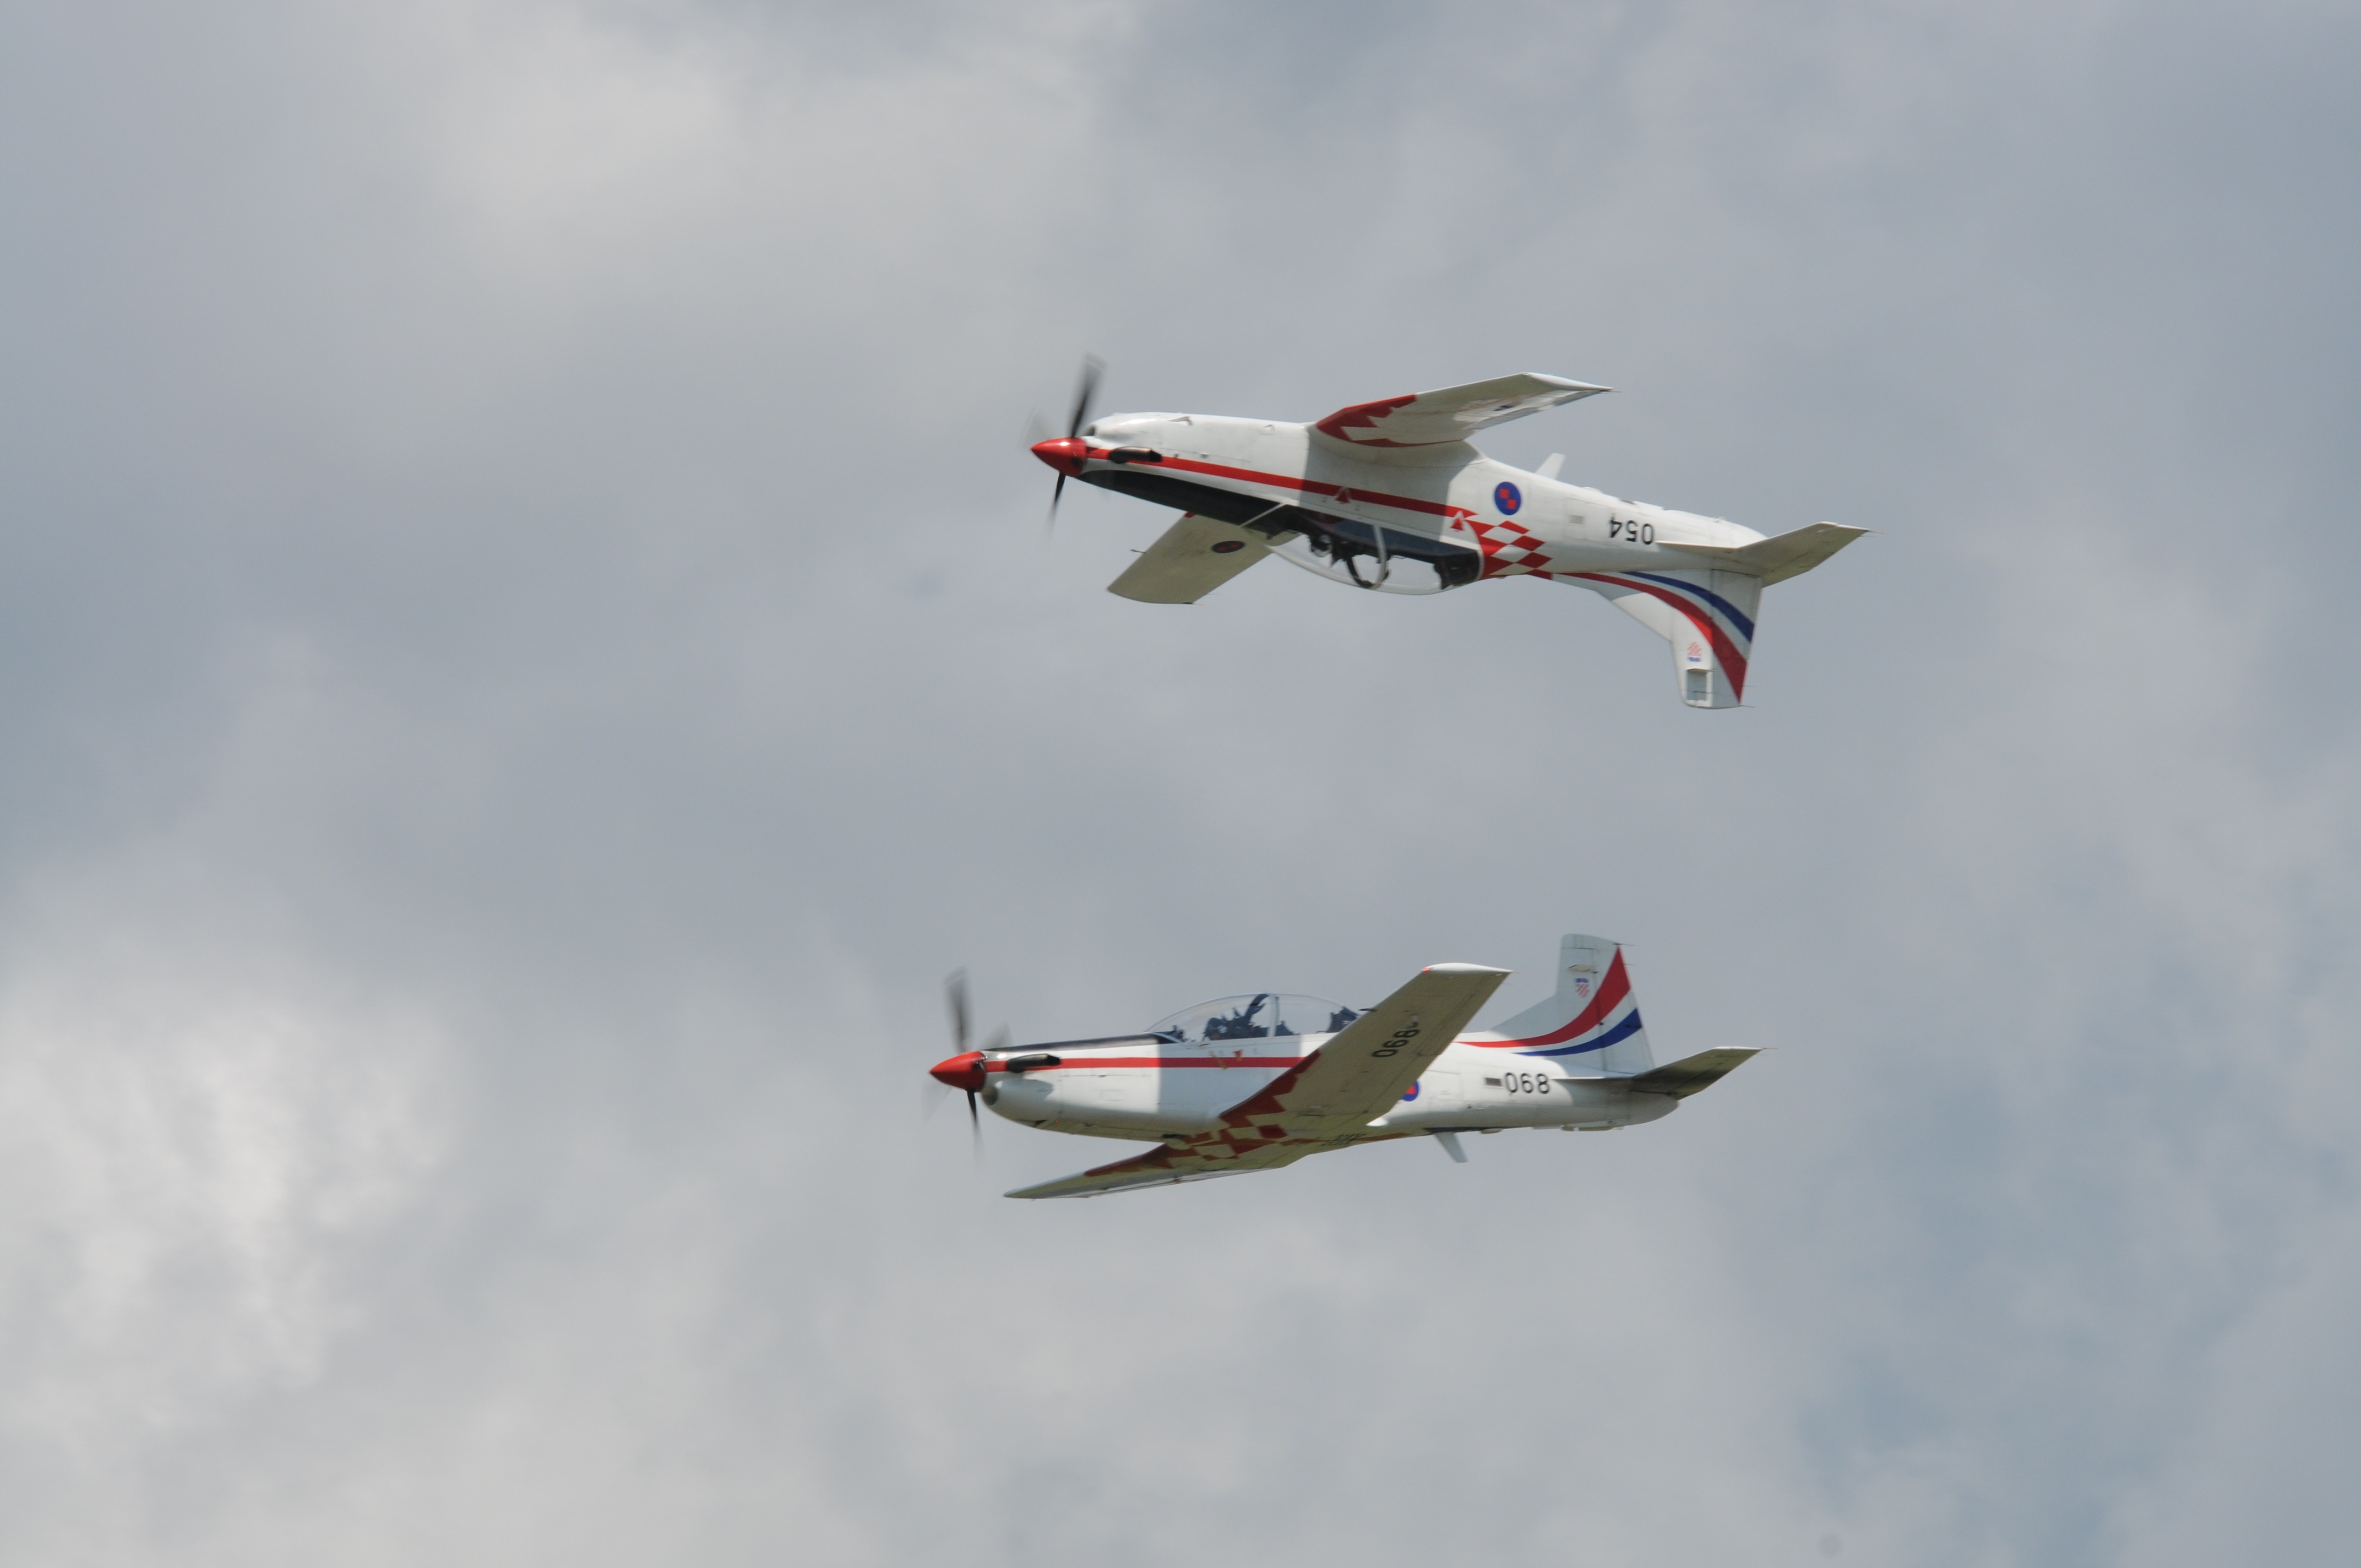
wing, fly, airplane, aircraft, formation, vehicle, airline, aviation, flight, upside down, event, airpower, takeoff, air show, wrong, air force, aerobatics, flugshow, flight staffel, monoplane, atmosphere of earth, general aviation, air racing, zeltweg